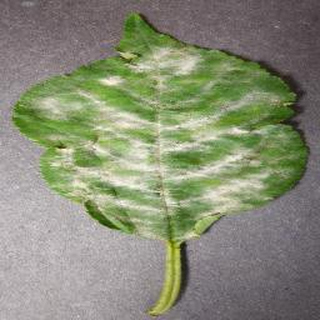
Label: cherry_powdery_mildew